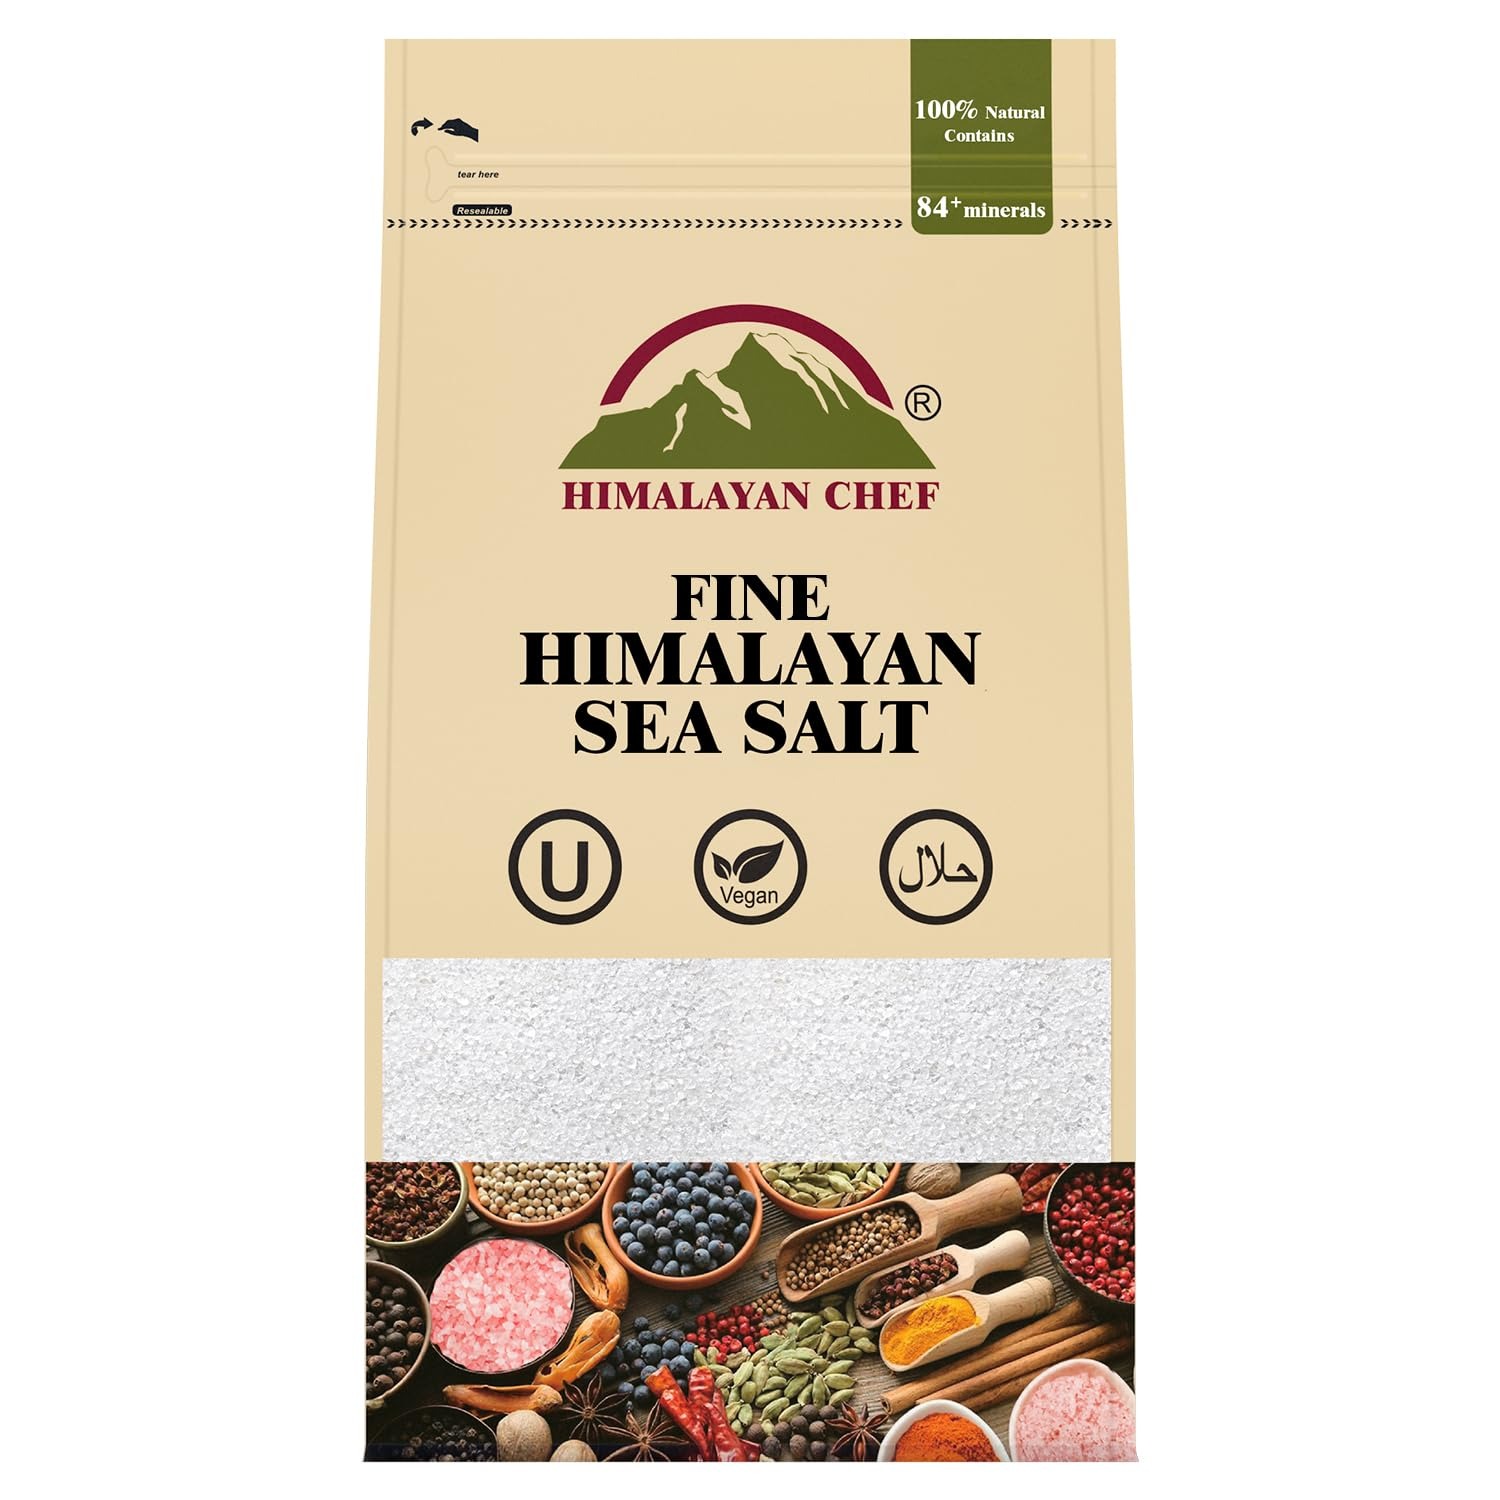
Item Name: Himalayan Chef Sea Salt, All-Natural Fine Grain, 48-ounce sea Salt Bag, Non-Iodized, No Additives, Unrefined Mineral Salt for Daily Cooking & Seasoning
Bullet Point 1: High-Quality Sea Salt: Himalayan Chef fine sea salt is a premium-grade product sourced from natural sea salt deposits. It's known for its purity and quality, making it an excellent choice for culinary use.
Bullet Point 2: Fine Grain Texture: The sea salt in this bag features a fine grain texture, which is perfect for even distribution and quick dissolving. It's a versatile option for seasoning, cooking, baking, and garnishing a wide range of dishes.
Bullet Point 3: Generous Quantity: With a substantial 3 lbs (48 oz) of sea salt in the bag, you'll have an abundant supply to last for multiple cooking sessions. This bulk quantity is convenient for home cooks and professionals alike.
Bullet Point 4: Mineral-Rich Flavor: Sea salt is prized for its natural mineral content. This not only enhances the flavor of your dishes but also adds depth and complexity to your recipes.
Bullet Point 5: Resealable Packaging: The 3 lbs bag of sea salt comes in a resealable package, ensuring that your salt remains fresh and dry between uses. This feature is particularly convenient for maintaining the quality of your salt and preventing clumping.
Value: 48.0
Unit: Ounce

Price: 27.75